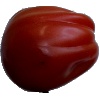
Label: tomato_heart